Norman Brigade

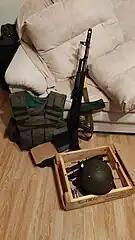
Equipment of the Norman Brigade

An article published by the National Post in May 2022, stated that there were allegedly numerous issues with the volunteer unit suggesting it was poorly organised and underequipped. Despite this, there was no solid evidence to confirm or otherwise reinforce these claims at all.